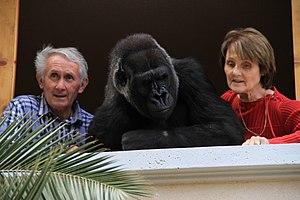
Digit avec ses parents adoptifs, Éliane et Pierre Thivillon, fondateurs de l'Espace Zoologique
L'Espace zoologique de Saint-Martin-la-Plaine, communément appelé Zoo de Saint-Martin-la-Plaine, est un parc zoologique français situé à Saint-Martin-la-Plaine, dans le département de la Loire, entre Lyon et Saint-Étienne. Ouvert en 1972 par Pierre et Éliane Thivillon, qui en sont toujours propriétaires, il s'est depuis développé pour présenter des espèces de tous les continents, parmi lesquelles les gorilles des plaines de l'Ouest et les chimpanzés, mascottes du parc.